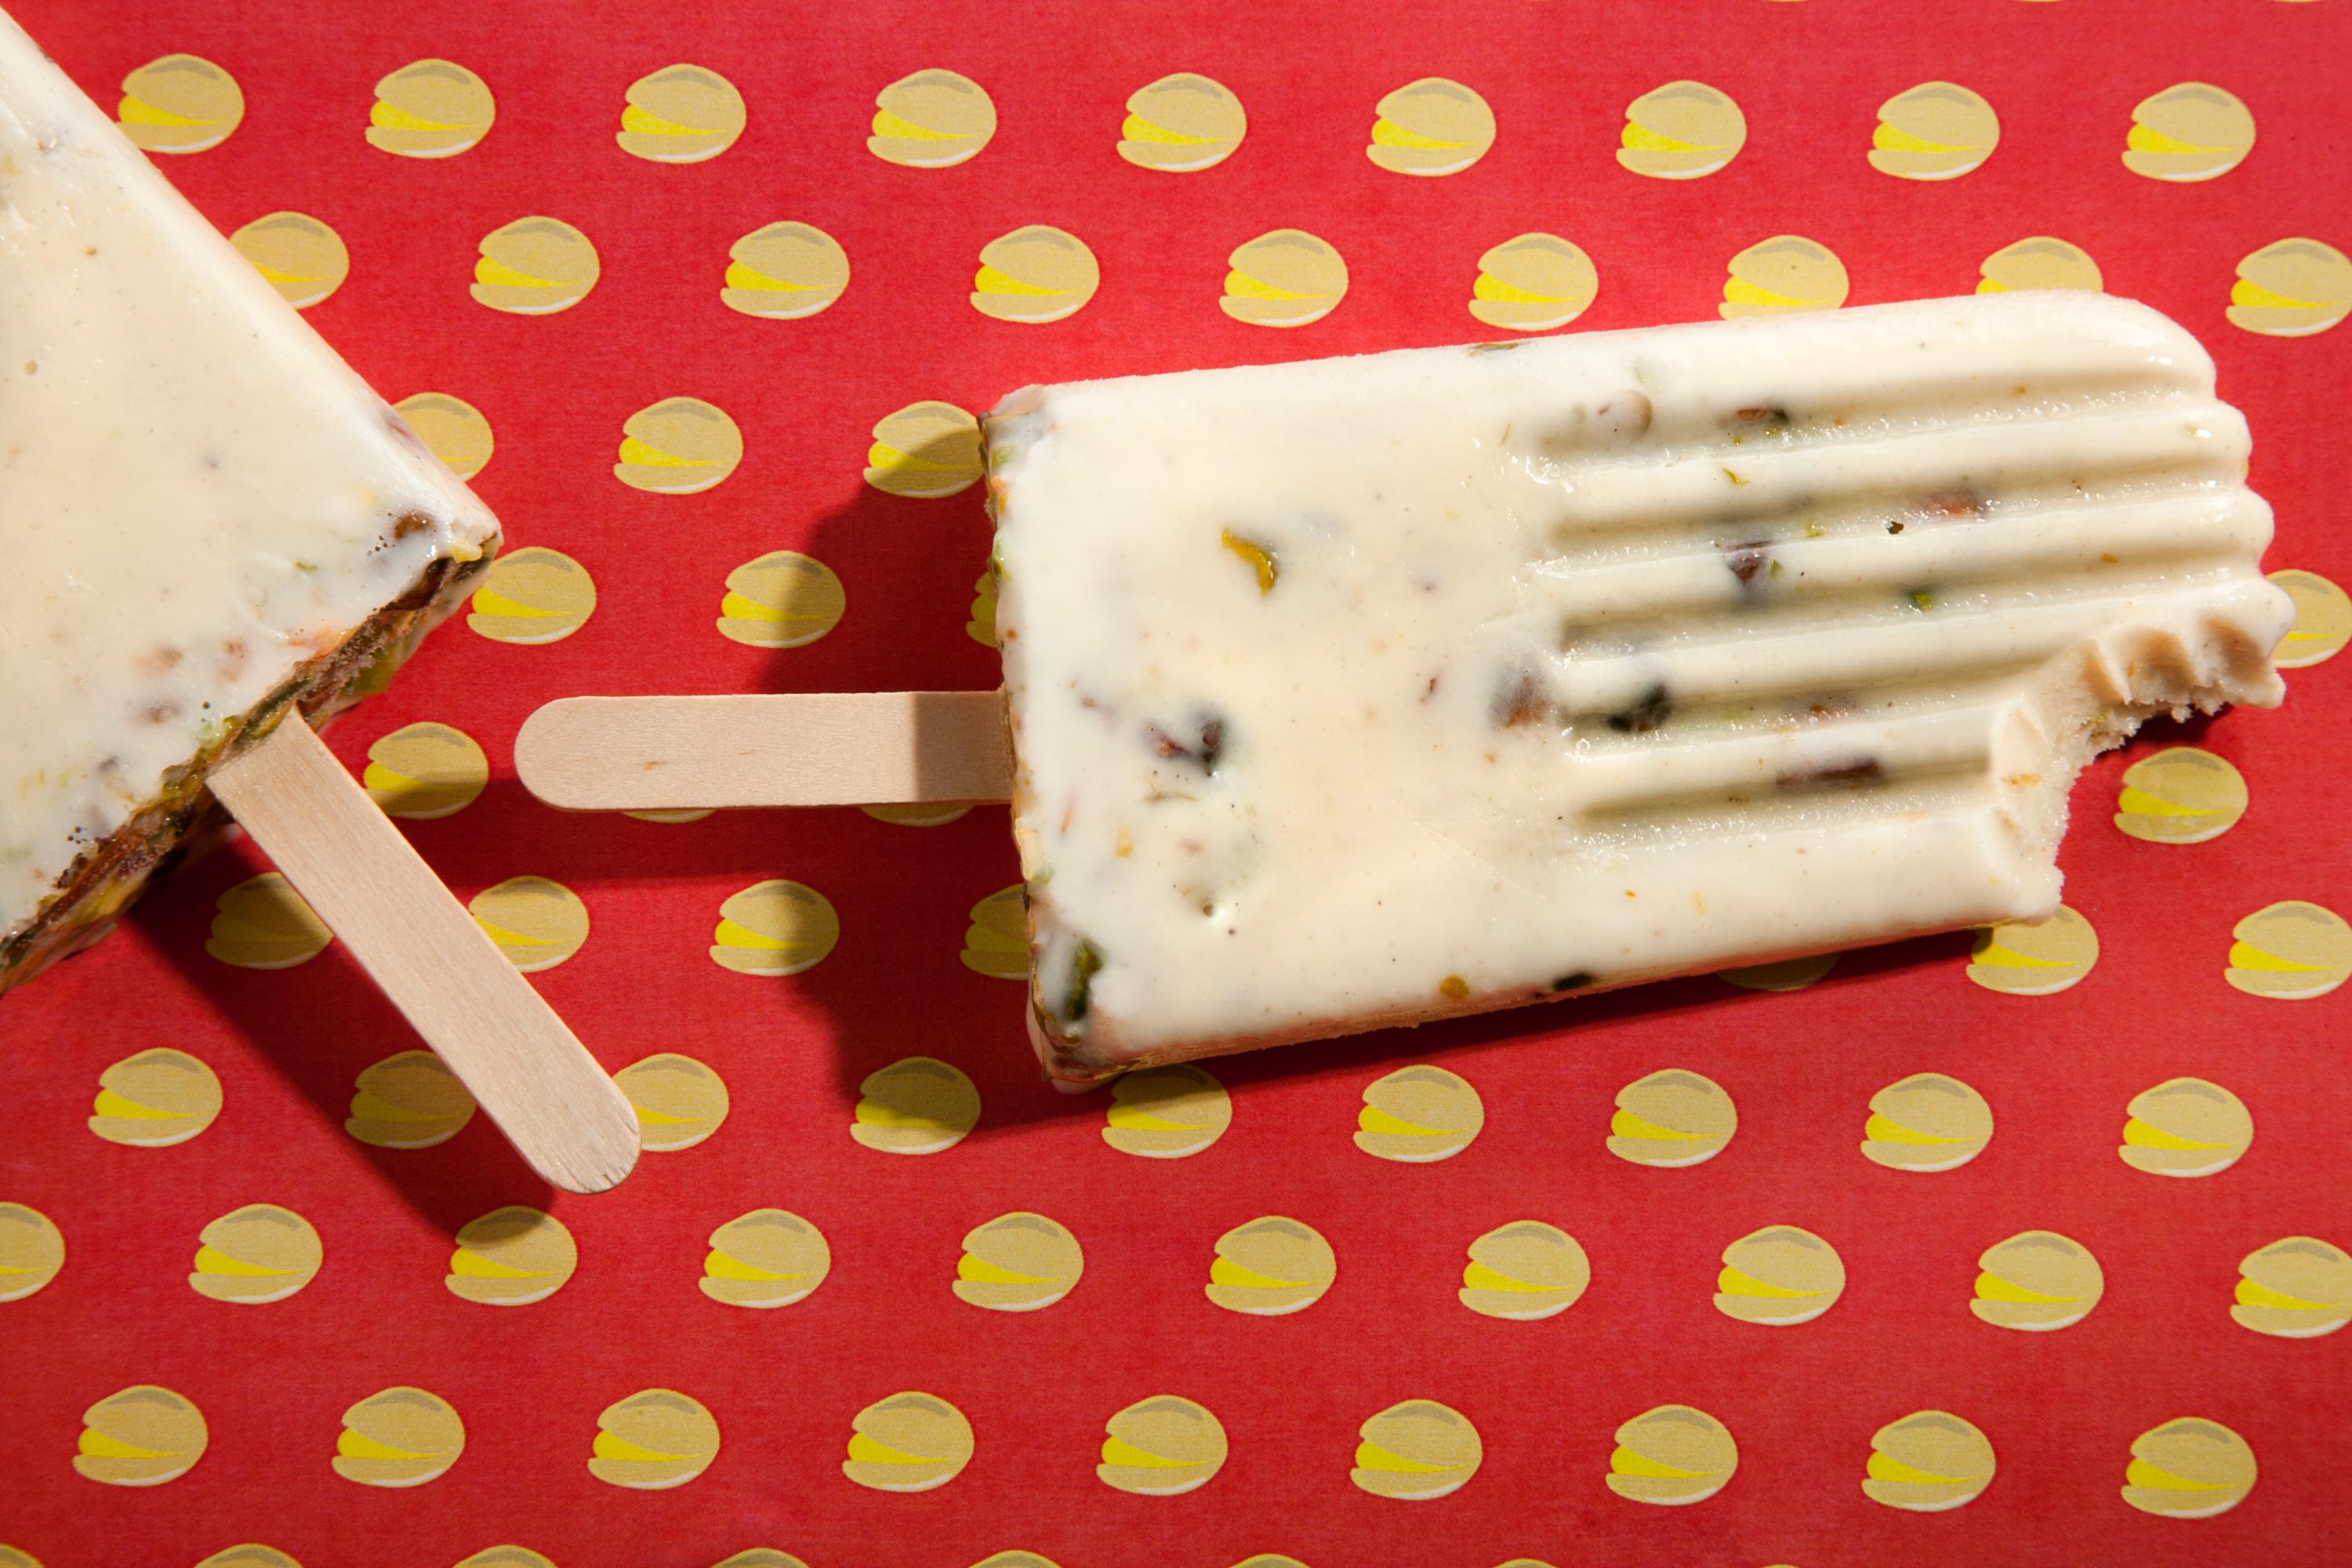
Dish: kulfi